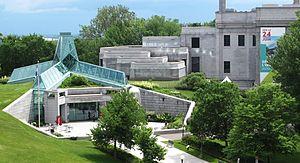
Musée national des beaux-arts du Québec (MNBAQ) Pavillon central et pavillon Gérard-Morisset Parc des Champs-de-Bataille Québec (Québec) Canada
Le pavillon Pierre Lassonde est un édifice du complexe muséal du Musée national des beaux-arts du Québec à Québec. Construit au coût de 103,4 millions $, le nouveau musée a ouvert ses portes le 24 juin 2016. L’addition de 14 900 m² a augmenté de 90 % la surface d’exposition du musée, afin d’accueillir des œuvres d’art contemporain. Ce pavillon devient la nouvelle porte d’entrée d’un complexe muséal enrichi de sept nouvelles galeries.
Au Québec, les beaux-arts et les arts plastiques sont l'ensemble des œuvres produites par des artistes québécois ou des artistes étrangers au Québec dans diverses disciplines artistiques telles que le dessin, la peinture, la sculpture, l'architecture, la musique, la poésie, le théâtre, la danse et les arts numériques.
Le Musée national des beaux-arts du Québec est situé sur la Grande Allée Ouest en bordure du parc des Champs-de-Bataille à Québec. Il a pour mission « de faire connaître, de promouvoir et de conserver l'art québécois de toutes les périodes, de l'art ancien à l'art actuel, et d'assurer une présence de l'art international par des acquisitions, des expositions et d'autres activités d'animation ».
Montcalm est un des 35 quartiers de la ville de Québec, et un des neuf qui sont situés dans l'arrondissement La Cité–Limoilou. Il fait partie de la ville de Québec depuis l'annexion de Ville-Montcalm avec la ville-centre en 1913. Il est nommé en l'honneur de Louis-Joseph de Montcalm, général commandant les troupes françaises durant la Conquête.